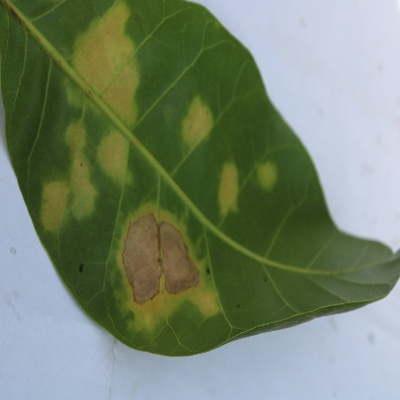
Crop: Cashew
Condition: anthracnose